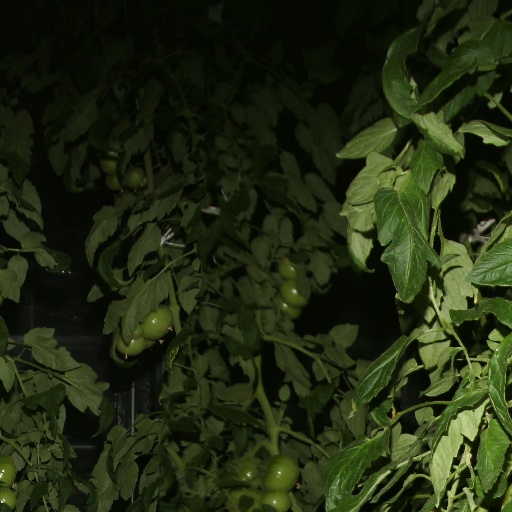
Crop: tomato